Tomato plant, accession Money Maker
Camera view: tilt-top (135 deg); turntable rotation: 180 degrees
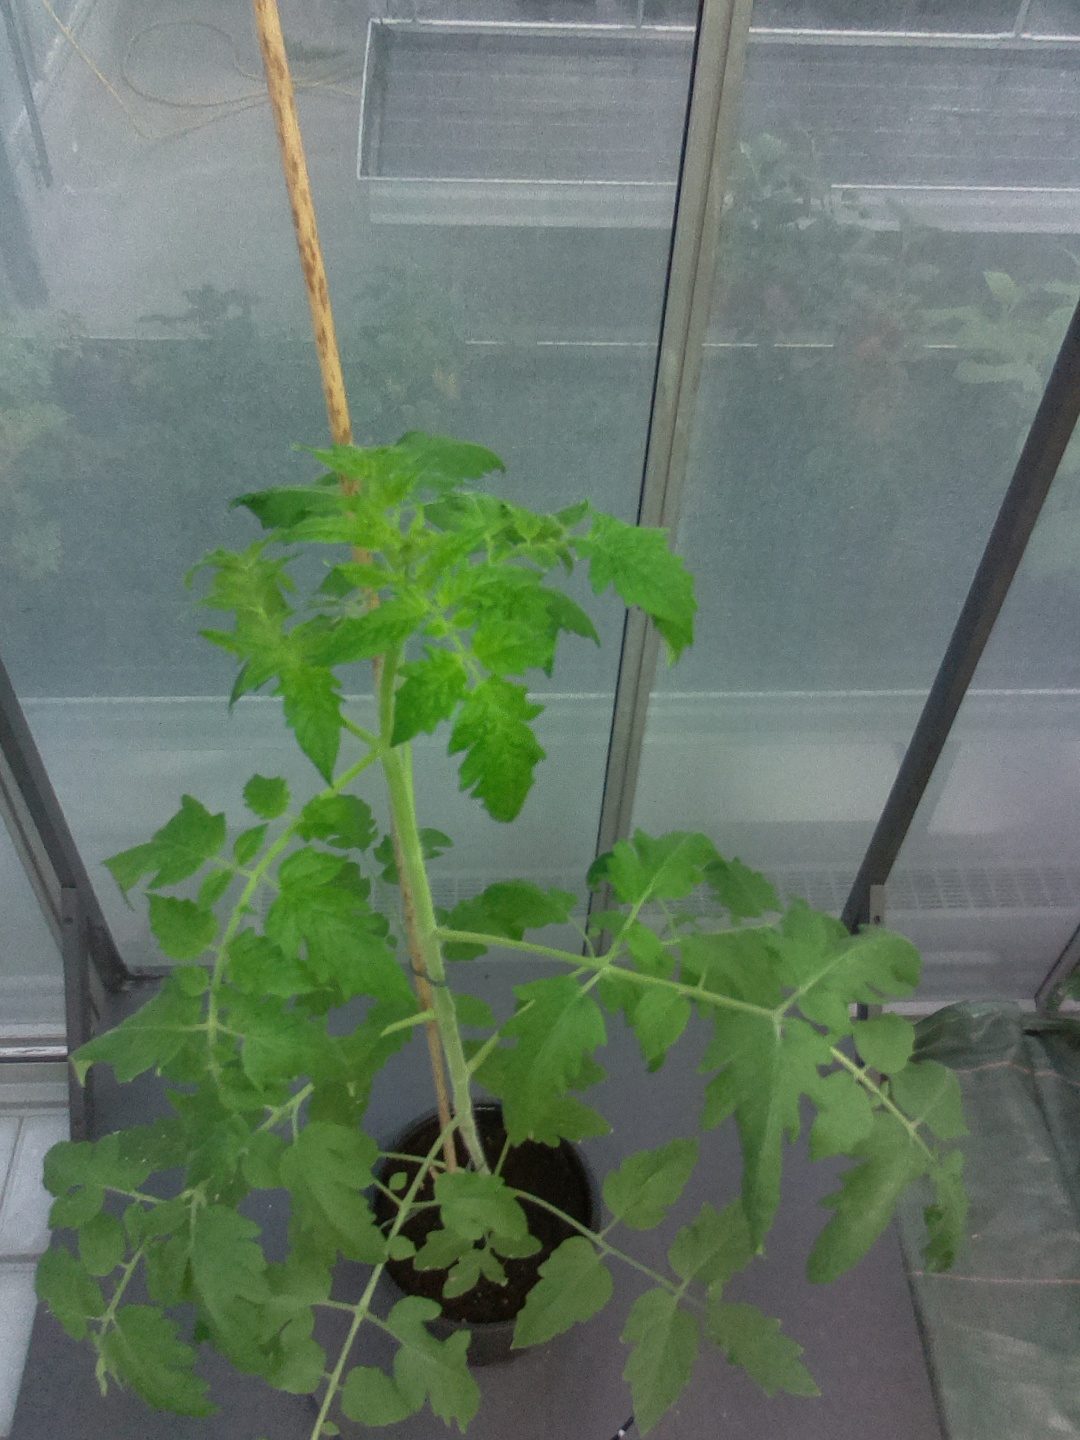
BBCH growth stage 54: 4 inflorescences visible